Boris Malinin

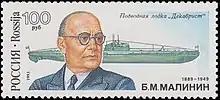
Stamp of Boris Malinin

Boris Mikhailovich Malinin (13 February 1889 – 27 September 1949) was a Soviet shipbuilding scientist and graduate of Saint Petersburg Polytechnical Institute.